Sebastián Piñera

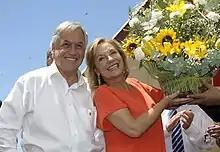
Piñera and Morel in February 2012

As president, Piñera expressed support for the Argentine claim on the Falkland Islands, referring to ""the unrenounceable rights of Argentina on the islands"".